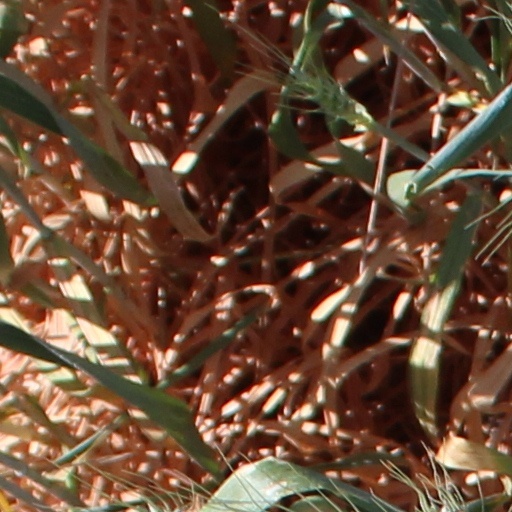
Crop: wheat